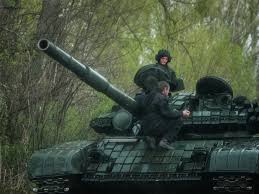
Label: Tank